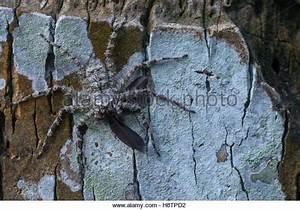
Label: spider